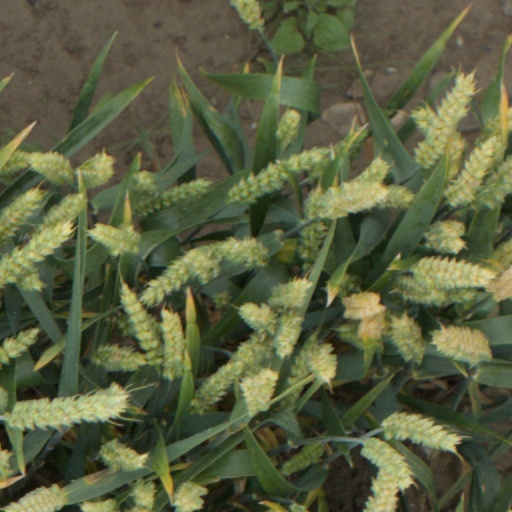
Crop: wheat